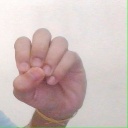
अक्षर: उ